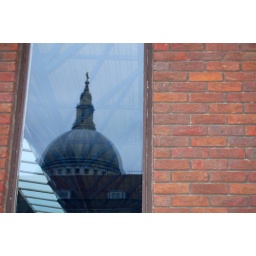
St. Paul's Cathederal, LondonI was walking down the street and noticed the reflection in the window.